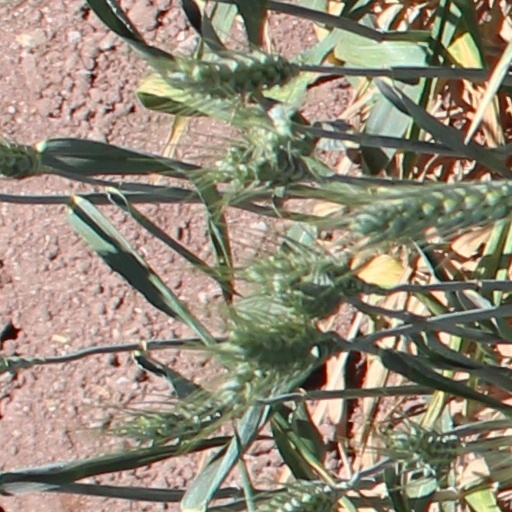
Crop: wheat